Lactarius deliciosus

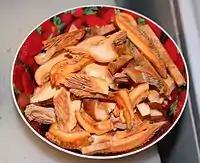
Sliced milk-caps, with the orange latex visible

"L. deliciosus" is an edible mushroom, but may taste mild or bitter; its misleading epithet, "deliciosus ("'delicious'), may have been caused by Linnaeus mistaking it for another species. The mushrooms are collected from August to early October, traditionally being salted or pickled. High consumption of the species may cause urine to discolor to orange or red.